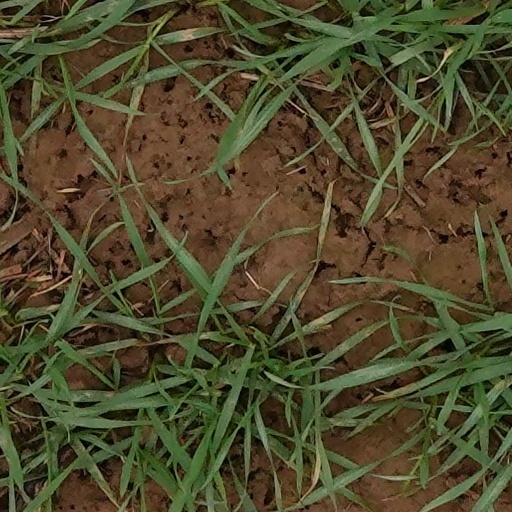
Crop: wheat